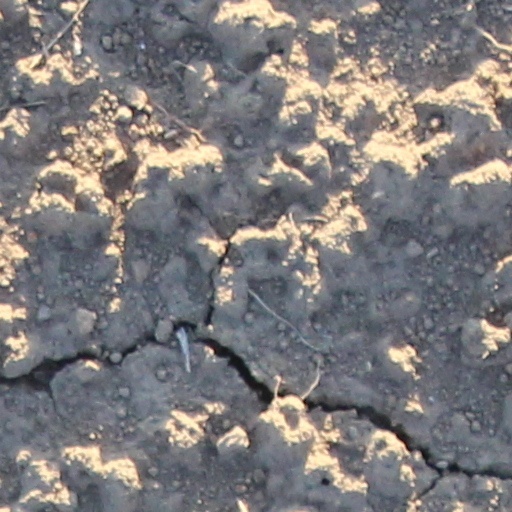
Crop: wheat